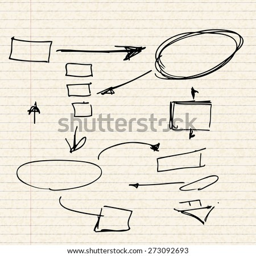
illustration of process flows on a sheet of lined paper